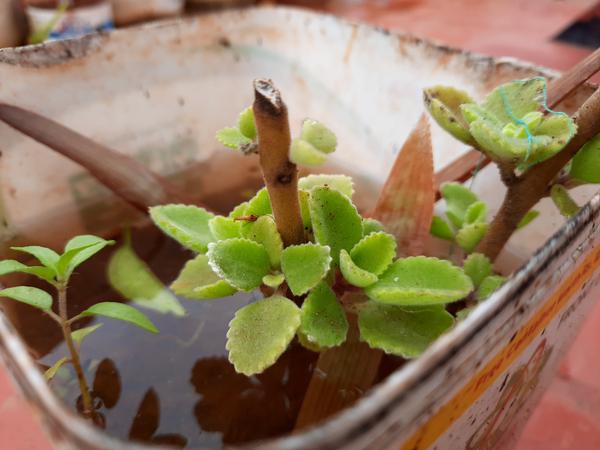
Plant: Doddapatre